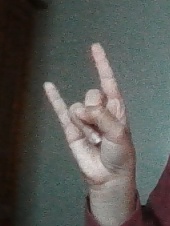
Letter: la